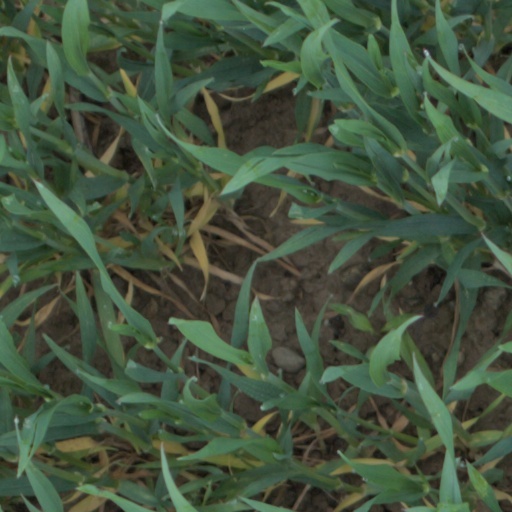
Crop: wheat